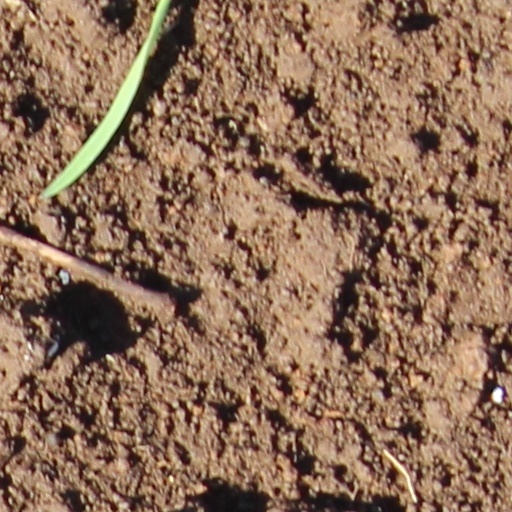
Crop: wheat